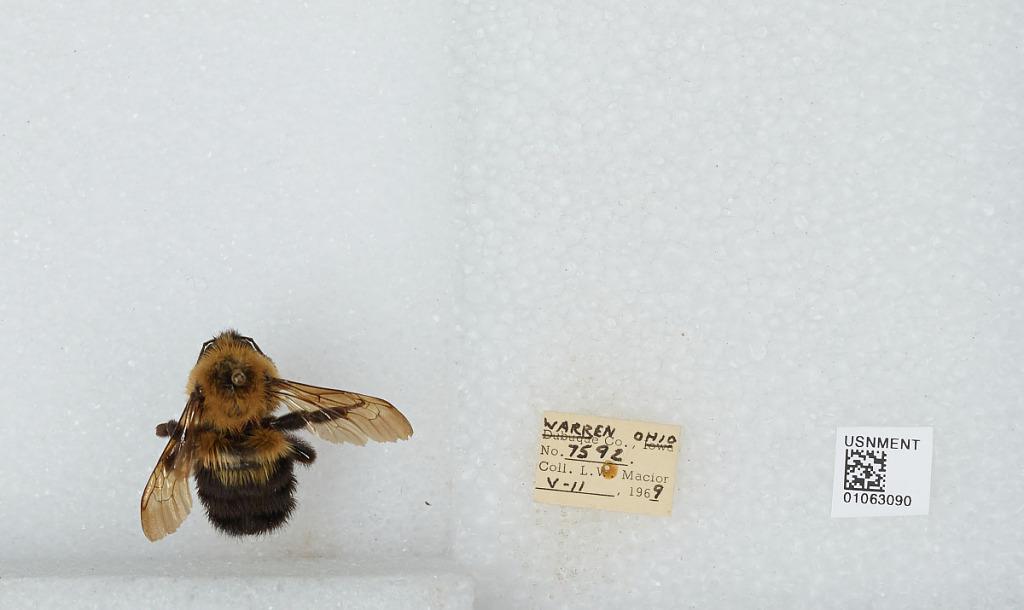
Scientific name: Bombus (Pyrobombus) bimaculatus Cresson
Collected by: L. Macior
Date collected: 1969-5-11
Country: United States
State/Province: Ohio
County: Warren
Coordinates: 39.4242, -84.1856